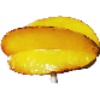
Label: Carambula 1